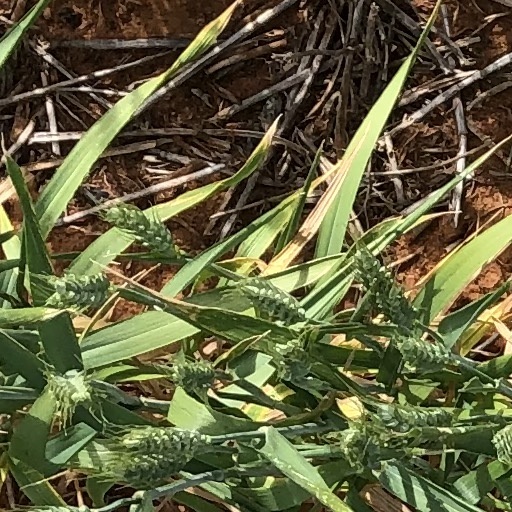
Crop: wheat